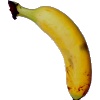
Label: banana_lady_finger